Fermerswalde station

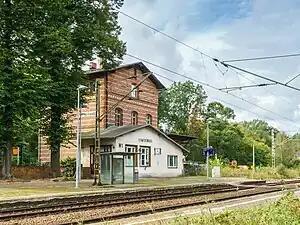
2017

Fermerswalde station is a railway station in the municipality of Fermerswalde, located in the Elbe-Elster district in Brandenburg, Germany.